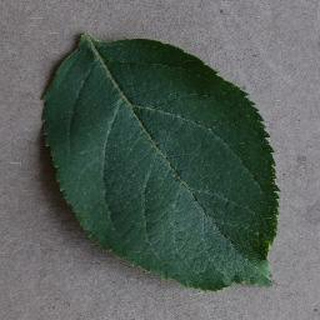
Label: healthy_apple